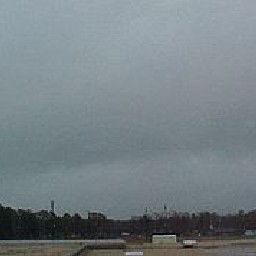
Cloud type: Nimbostratus (Ns)